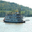
Label: ship